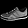
Label: Sneaker